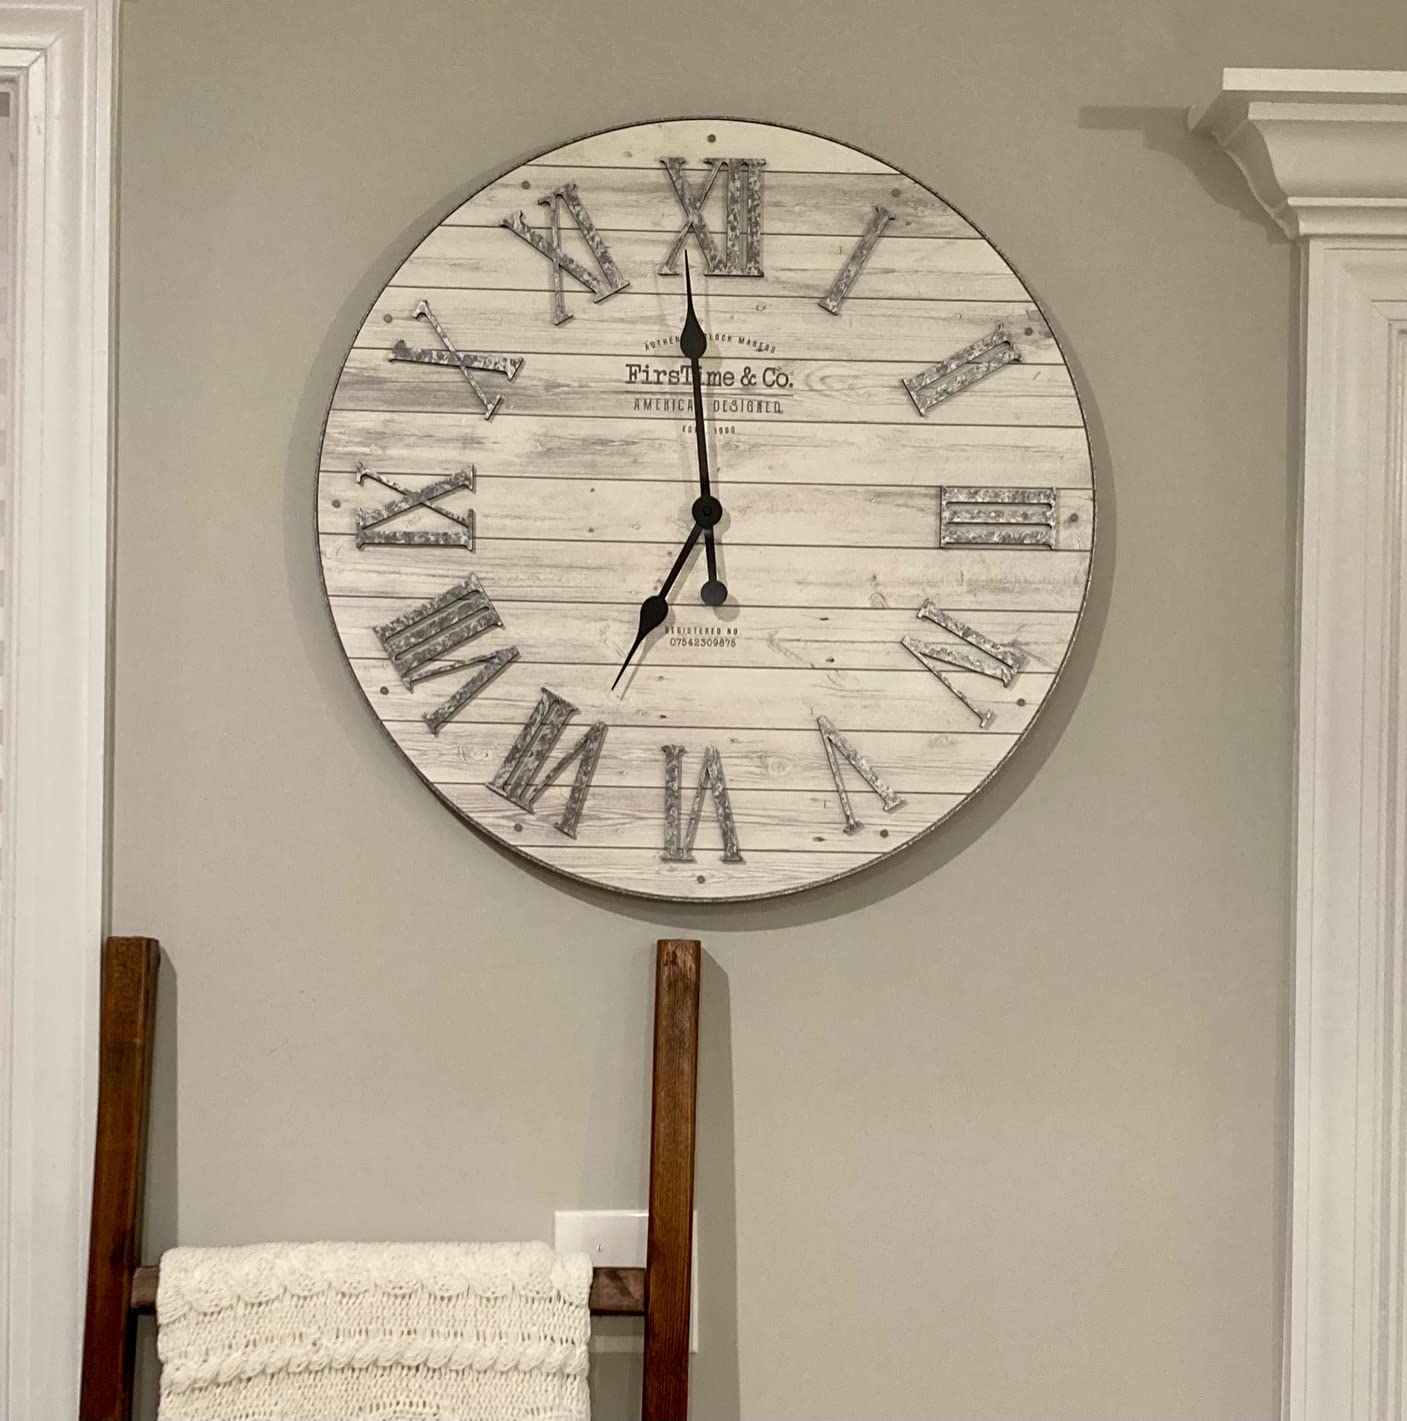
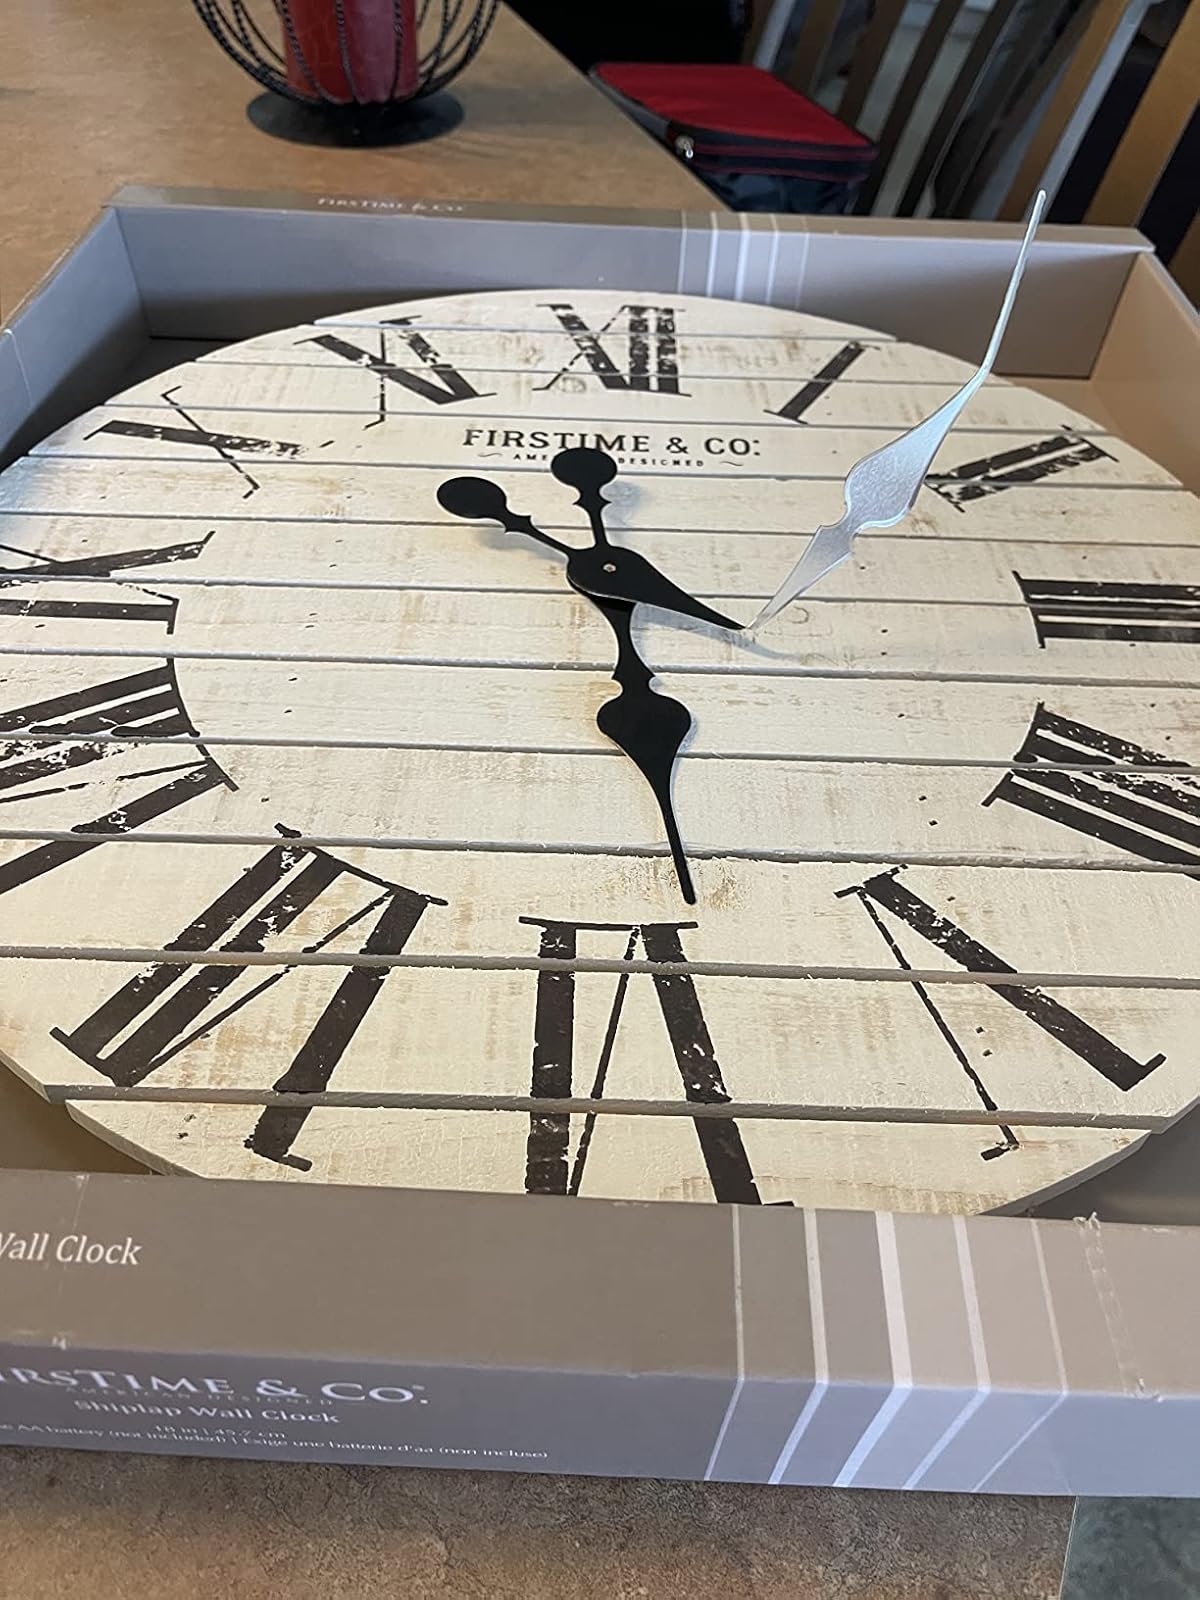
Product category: clock
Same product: no